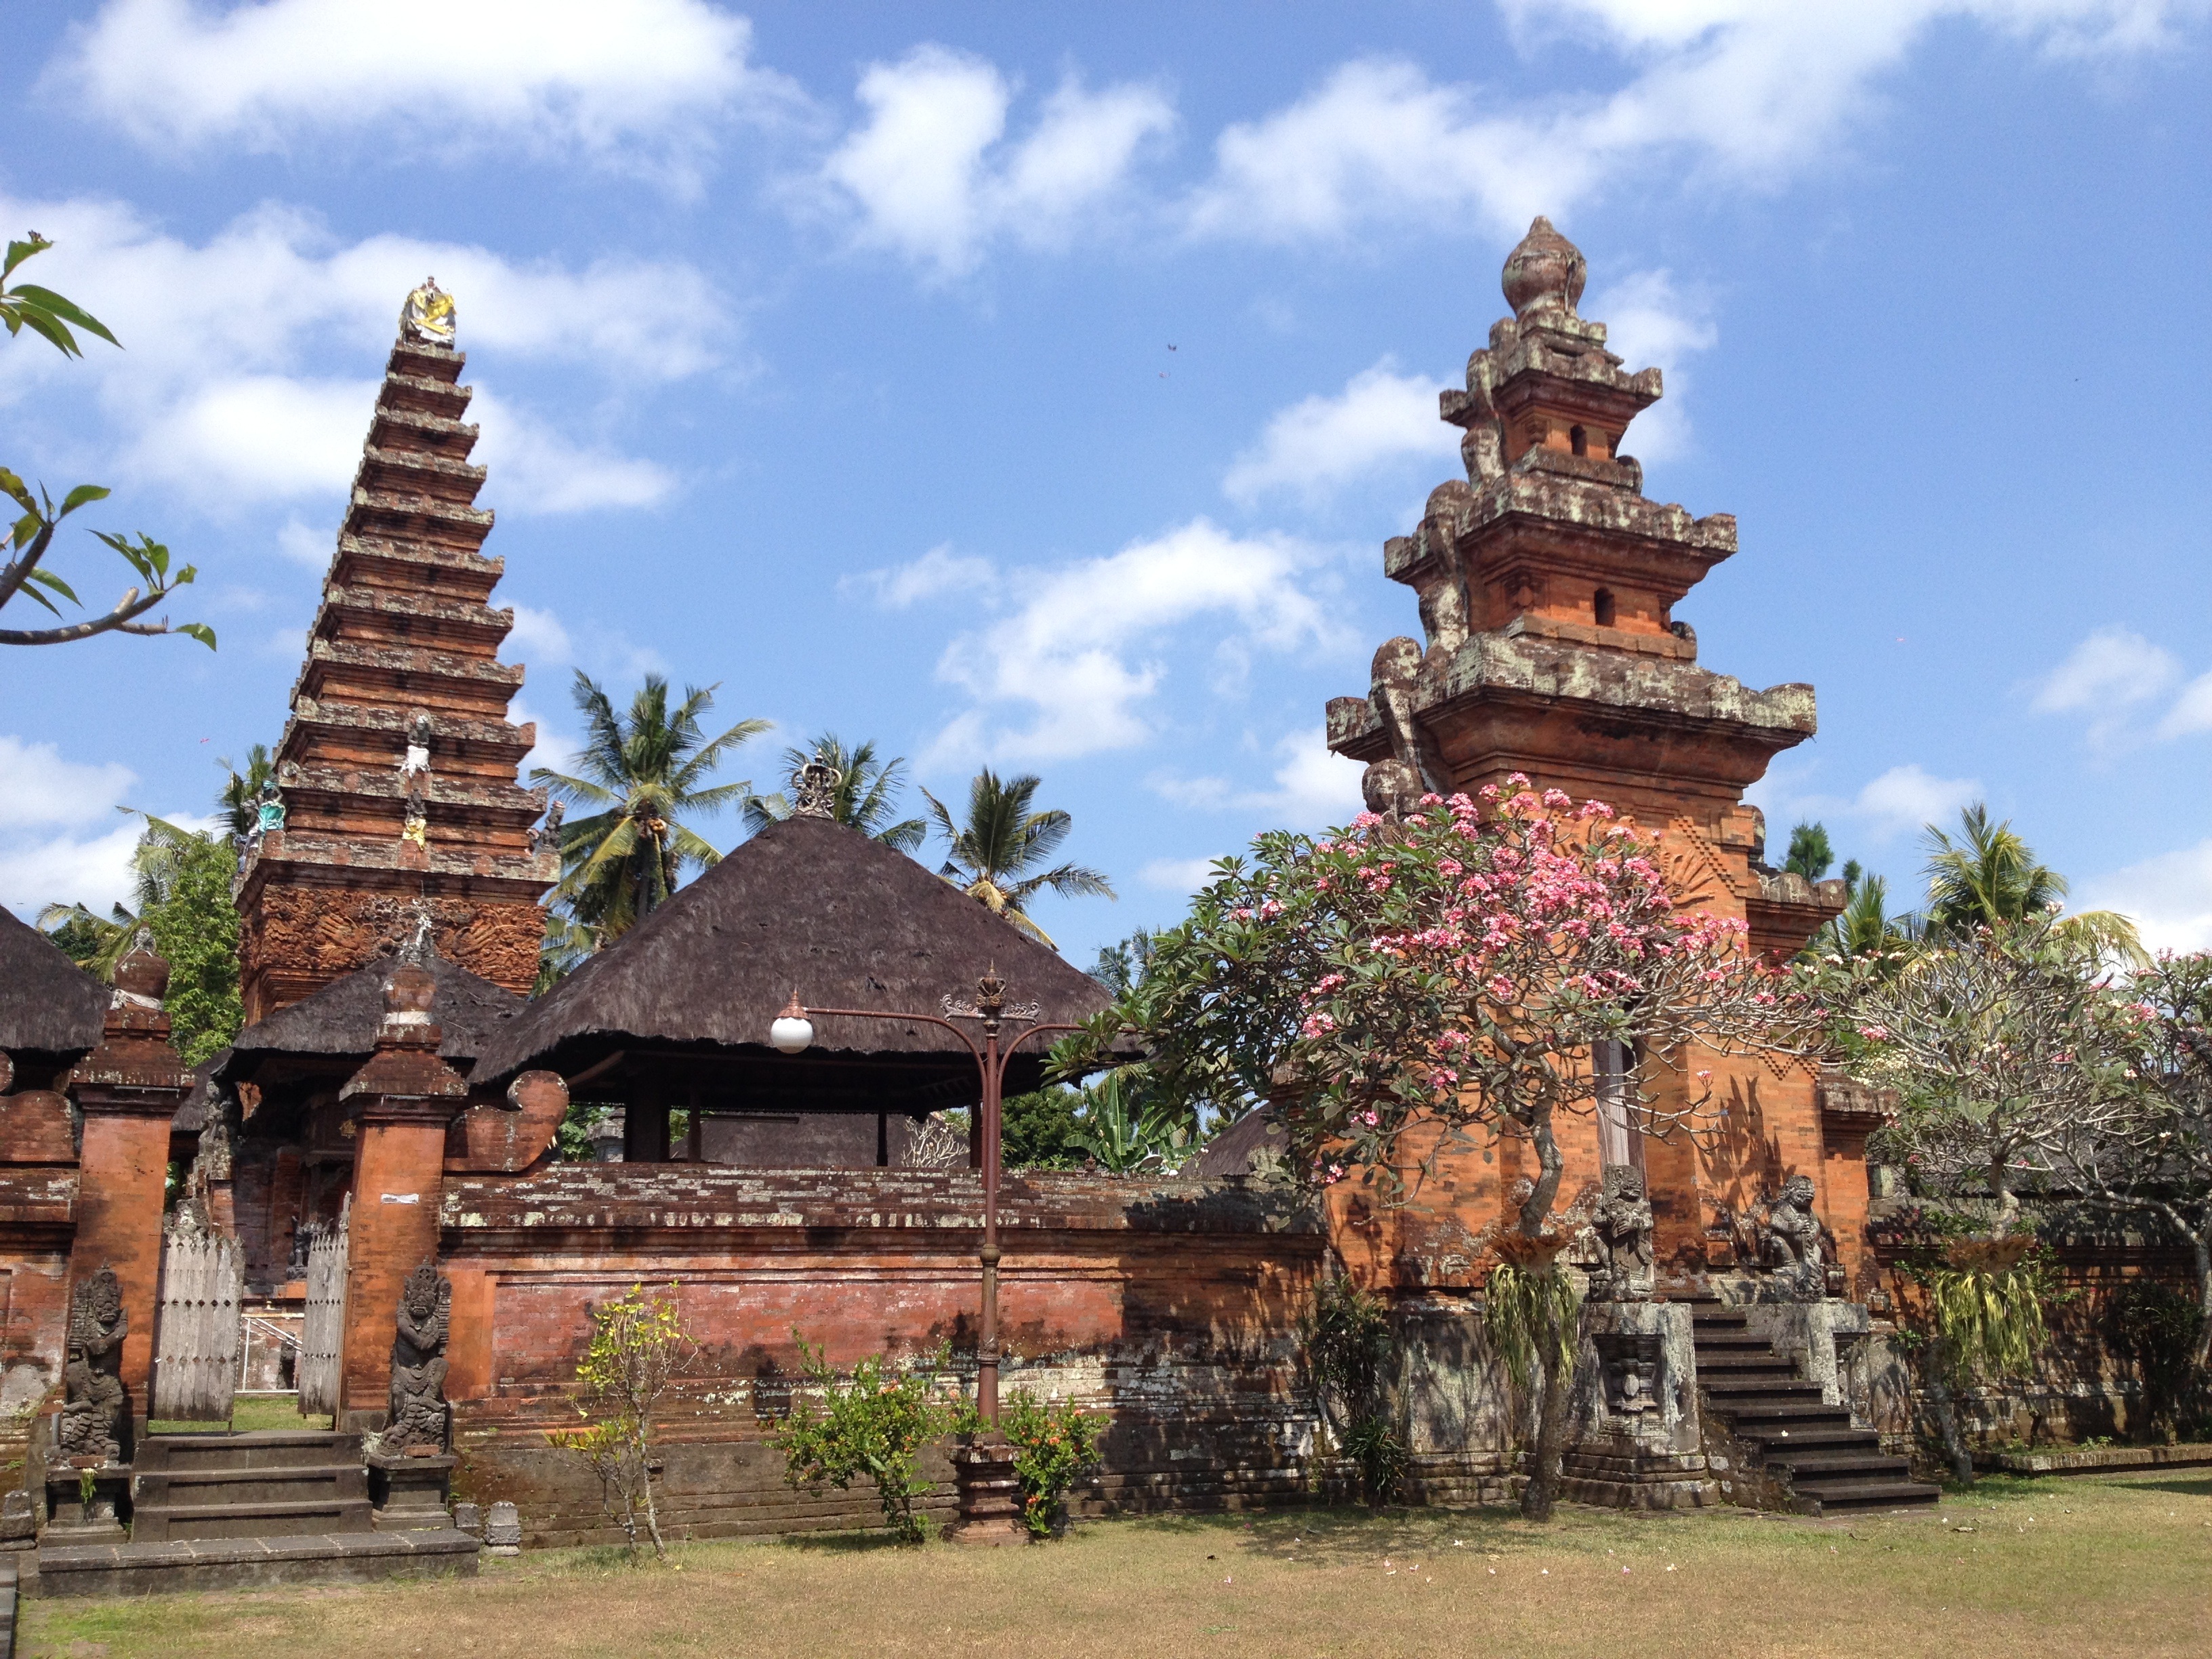
building, tower, place of worship, temple, shrine, indonesia, chinese architecture, pagoda, wat, bali, hindu temple, historic site